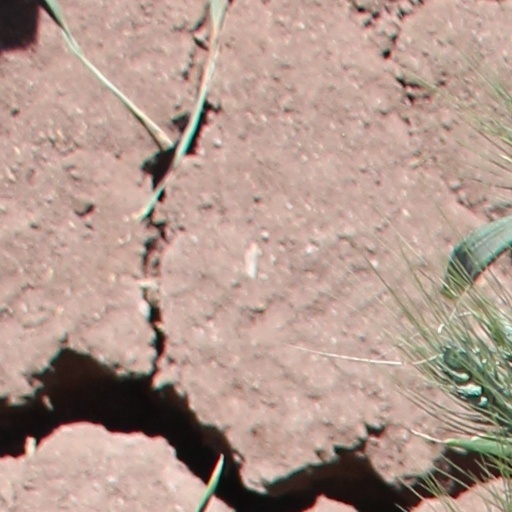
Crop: wheat